Chuck Eidson

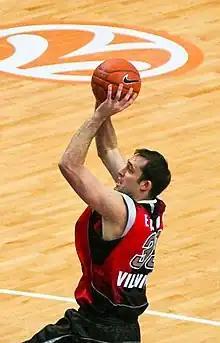
Eidson with Lietuvos rytas in 2007

Charles Patrick Eidson Jr. (born October 10, 1980), commonly known as Chuck Eidson, is an American former professional basketball player. He is 2.03 m (6 ft 8 in) tall and he played mainly at the small forward position. He could also play at both the point guard and shooting guard positions, as well as a point forward.